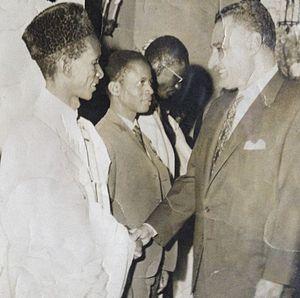
Thierno Abdourahmane &amp
Thierno Abdourahmane Bah, né vers 1916 à Donghol Thiernoya, Labé Guinée et décédé le 22 septembre 2013 à Labé Guinée, est un écrivain, poète, théologien musulman et une personnalité politique peul, l'un des représentants importants de la science Islamique et de la culture peul du Fouta-Djallon.